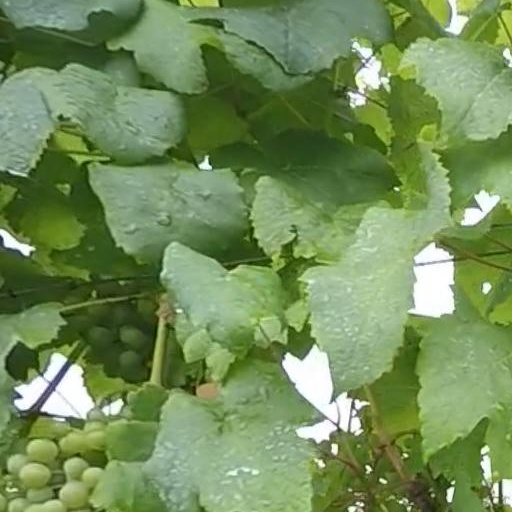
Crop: grape